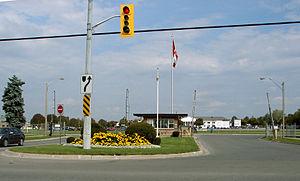
La Base des Forces canadiennes Kingston est une base des Forces canadiennes située à Kingston, en Ontario.